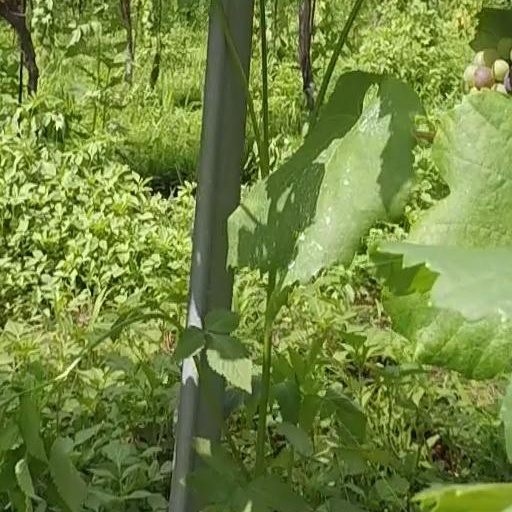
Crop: grape